Le Follet

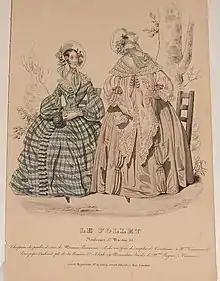
Le Follet, Paris, 1839

Le Follet was a Parisian fashion magazine, published weekly from November 1829 to 1892. It was at one point merged with "Le Courrier de la Mode". It was richly illustrated with fashion plates.